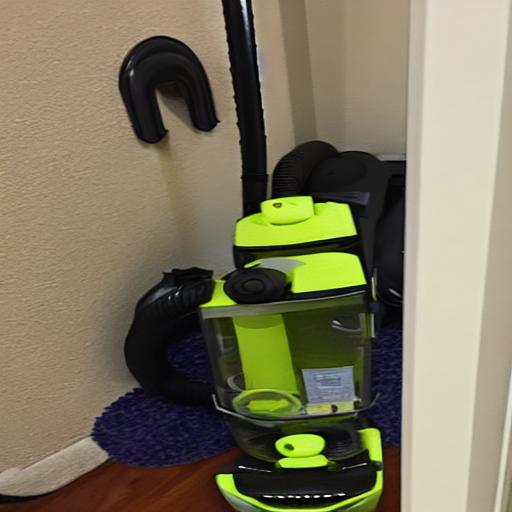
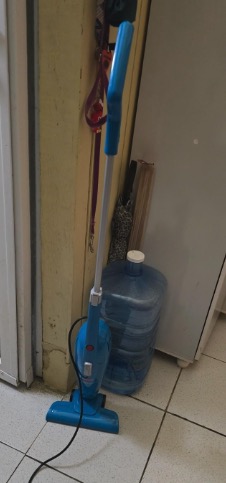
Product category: items_vacuum
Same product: no